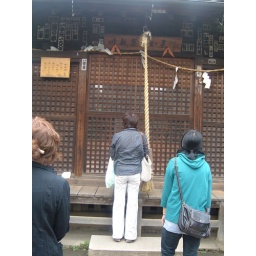
Lady rings the bell near the clock tower